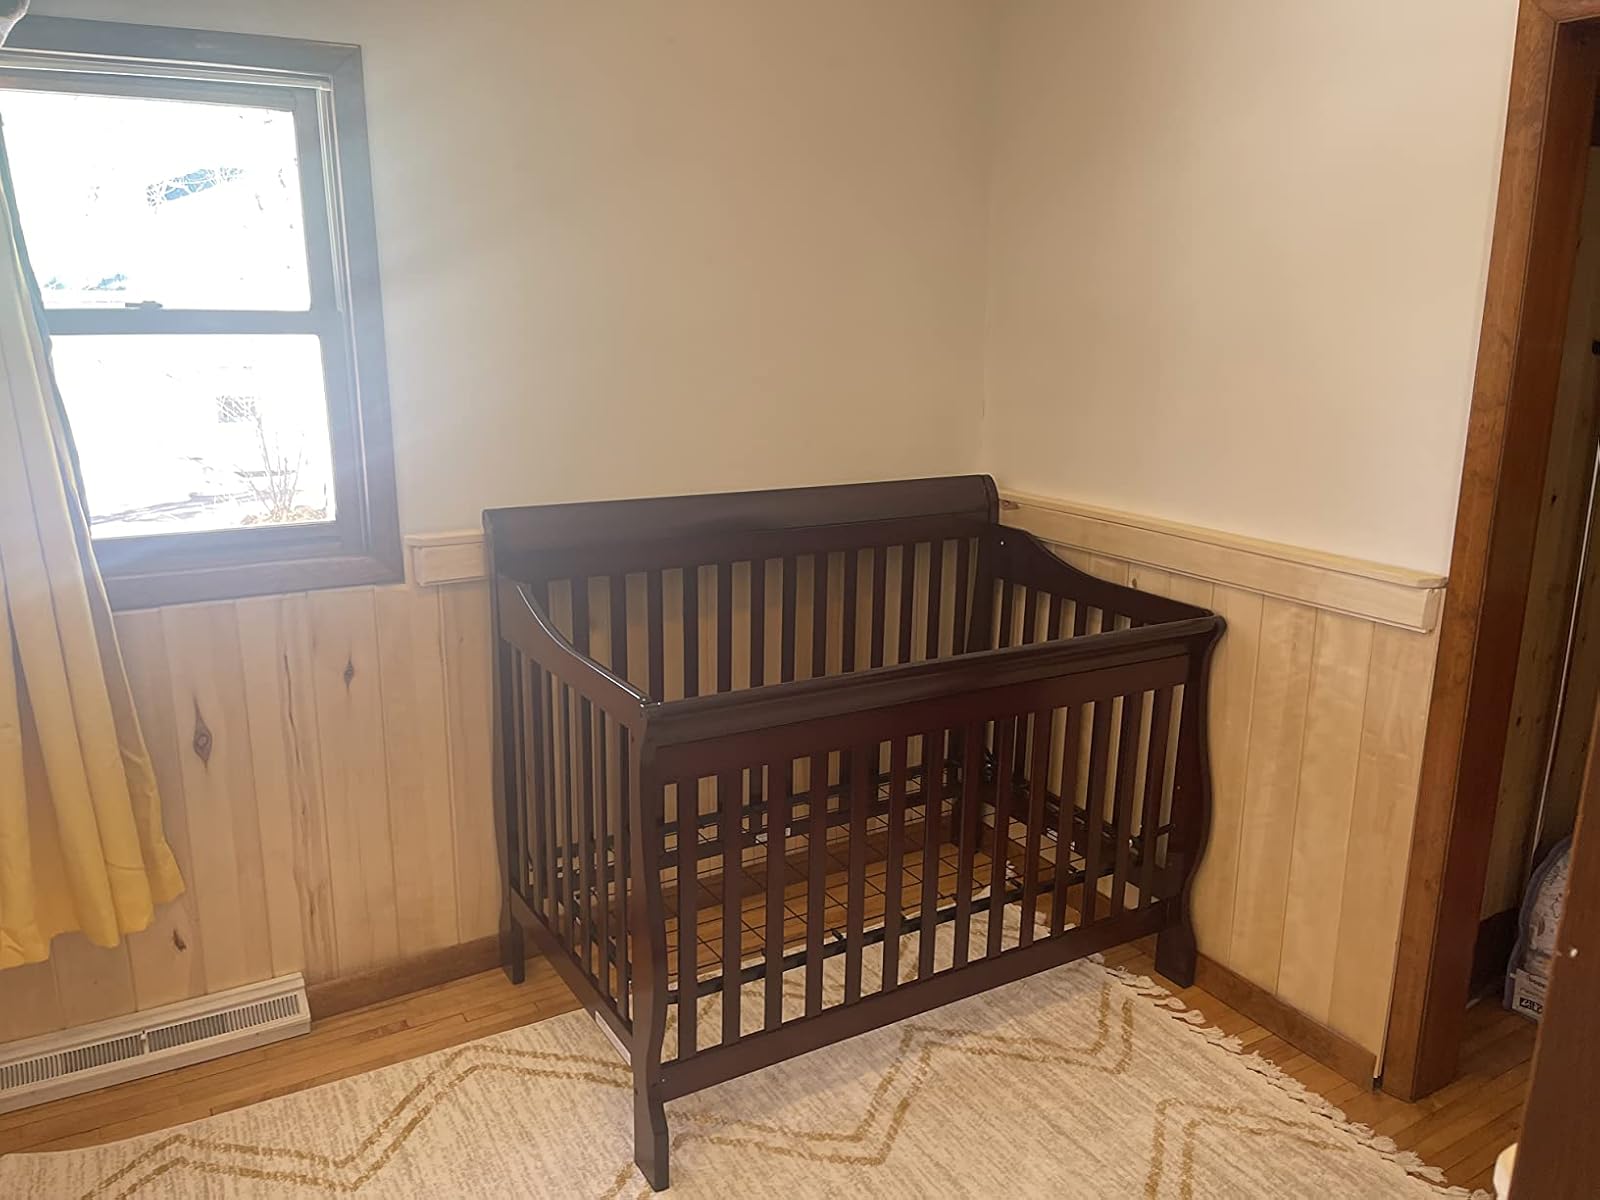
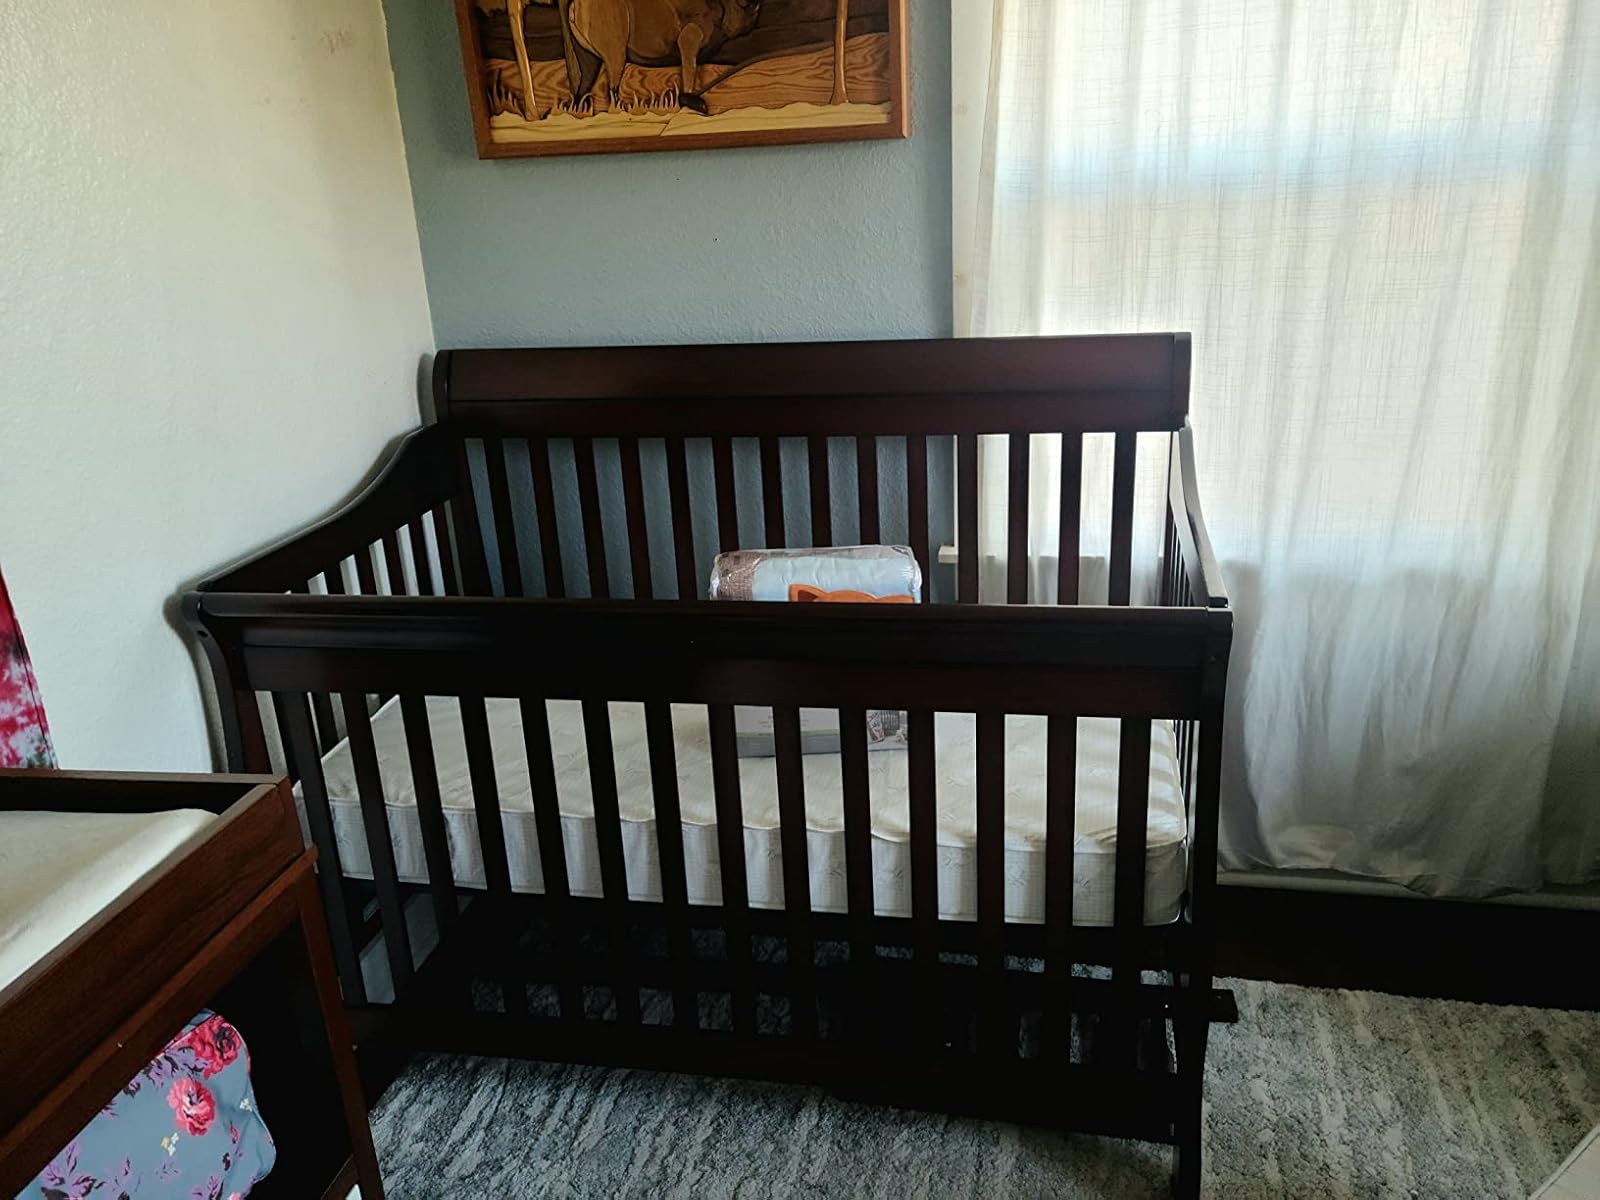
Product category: products_crib
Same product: yes